U.S. Coast Guard Great Lakes District

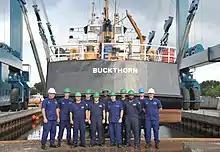
USCGC "Buckthorn"

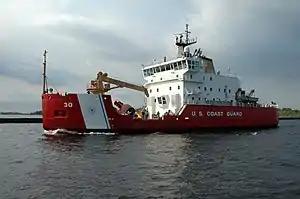
USCGC "Mackinaw"

U.S. Coast Guard Great Lakes comprises four Marine Safety Units (MSU) and two Marine Safety Detachments (MSD).